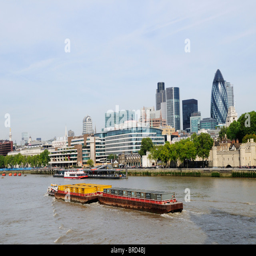
a barge loaded with containers being towed up